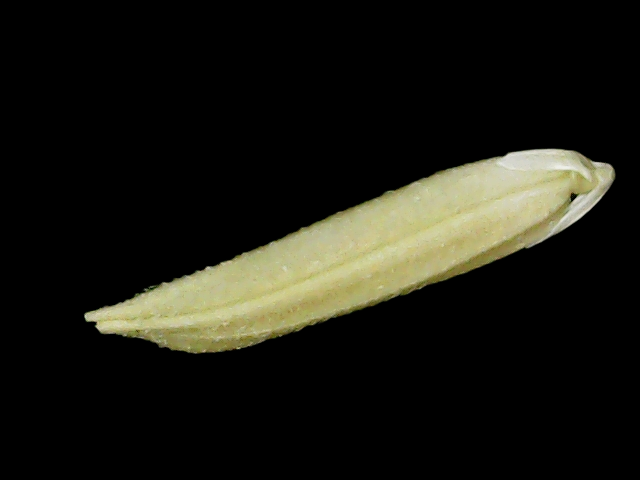
Rice variety: Binadhan25